Sky position (RA, Dec in degrees): 228.691, 0.256
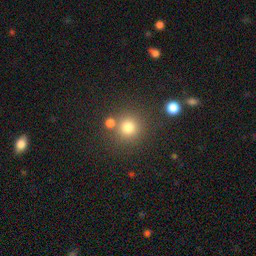
Galaxy morphology: Round Smooth Galaxies